Veermata Jijabai Technological Institute

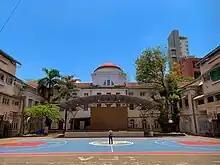
VJTI Quadrangle

Veermata Jijabai Technological Institute (VJTI) is a state funded college located in Mumbai, Maharashtra, India. Founded in 1887 and formerly known as the Victoria Jubilee Technical Institute, it adopted its present name on 26 January 1997. VJTI is an academically and administratively autonomous institute, but it is affiliated to the University of Mumbai. The institute is financially supported by the Government of Maharashtra.